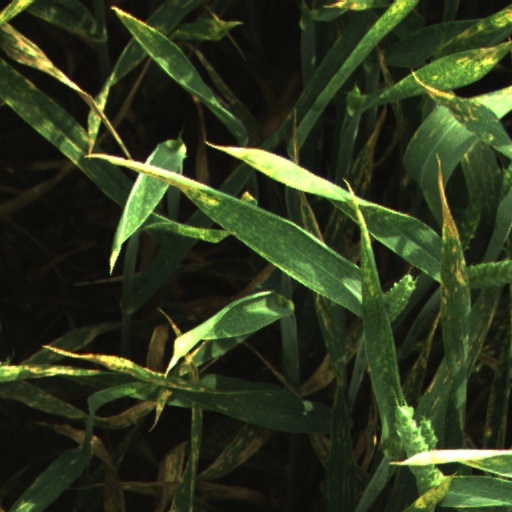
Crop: wheat